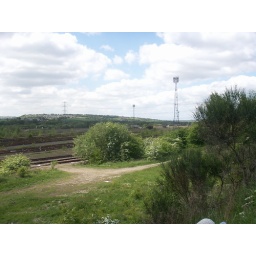
a favorite spot for train spotters in the day now just a bare baron land goddbye Healey mills.